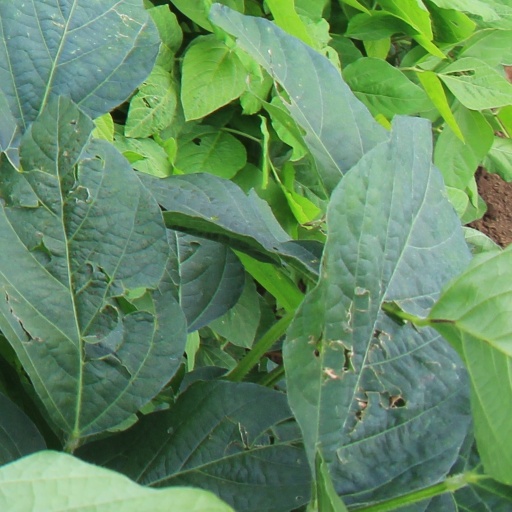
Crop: soybean